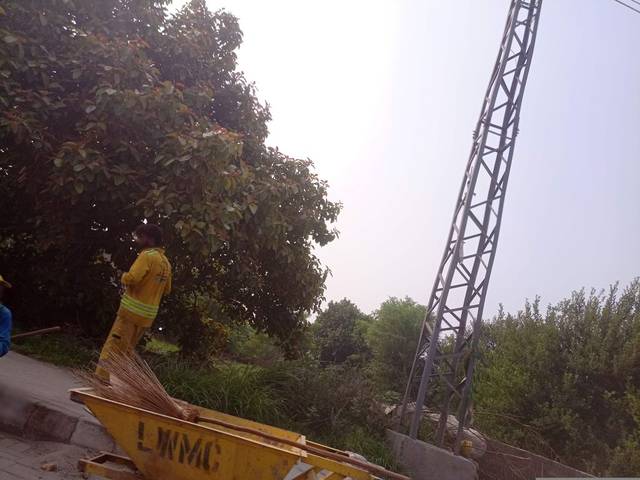
Region: Pakistan
Coordinates: 31.437, 74.189